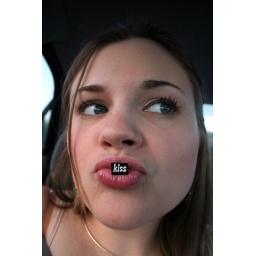
I found this sticker in my car during a road trip.